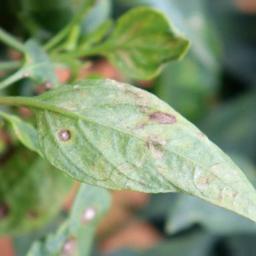
Label: cercospora